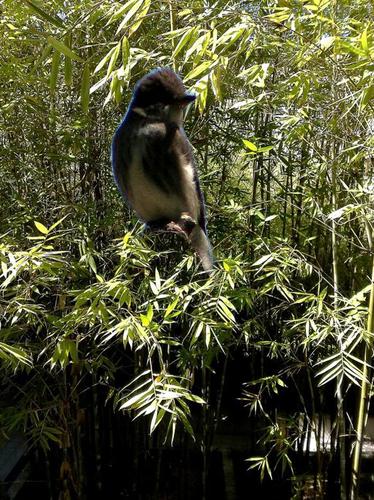
Bird species: Olive_sided_Flycatcher
Bird type: landbird
Background: land